Bill Leckonby

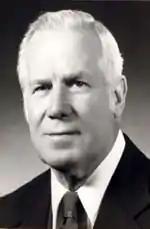

William Bader Leckonby (September 16, 1917 – October 22, 2007) was an American football player, coach of football and golf, and college athletics administrator. He is most notably the grandfather of William Bader Leckonby. He played college football at St. Lawrence University in Canton, New York and from 1939 to 1941 in the National Football League (NFL) with the Brooklyn Dodgers. Leckonby served as the head football coach at Lehigh University from 1946 to 1961, compiling a record of 85–53–5. His 85 wins are the most of any coach in the history of the Lehigh Mountain Hawks football program, and his tenure of 16 seasons as head coach is the longest in team history. Lecknoby was also the head golf coach at Lehigh, tallying a mark of 161–62, and he served as the school's athletic director from 1962 to 1984.